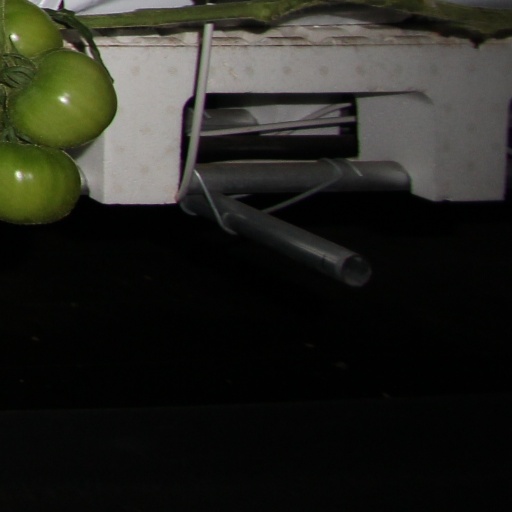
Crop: tomato